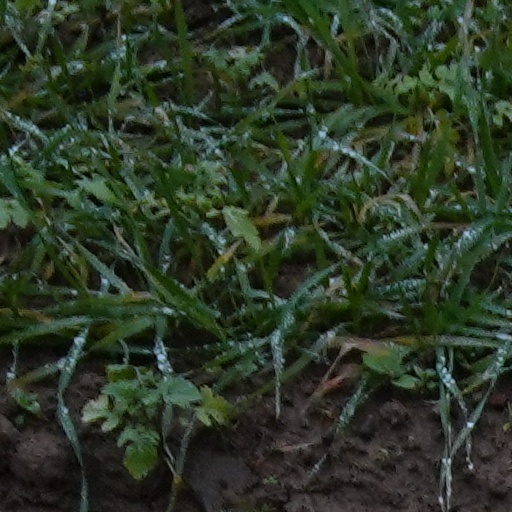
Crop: wheat